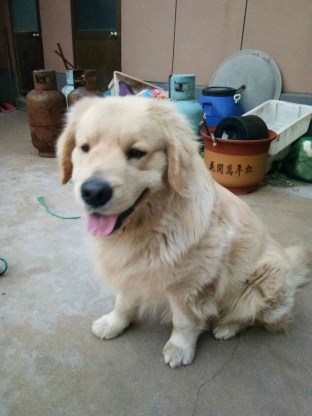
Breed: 5355-n000126-golden_retriever